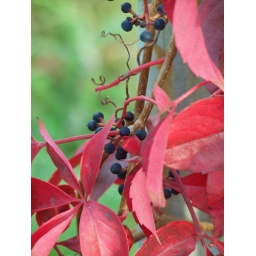
On a fence along the train tracks in Dorval